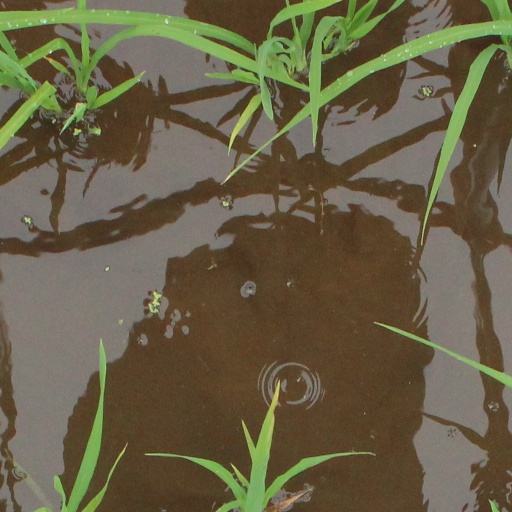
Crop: rice